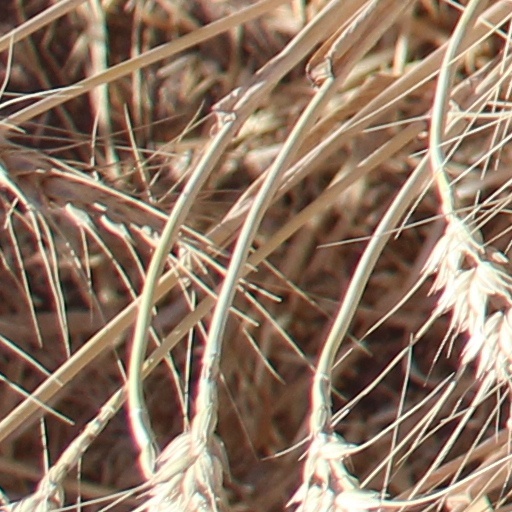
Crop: wheat